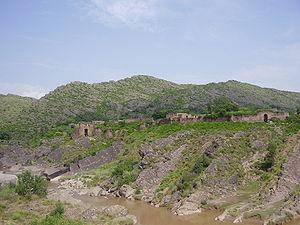
Le plateau Pothohar, aussi appelé plateau Pothwar, plateau Potowar ou plateau Pothohar, est un plateau dans le Nord-Est du Pakistan, entre le Nord du Pendjab pakistanais et l'Ouest de l'Azad Cachemire.